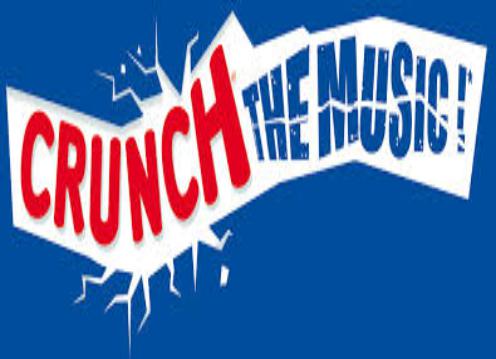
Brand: Crunch
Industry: Food